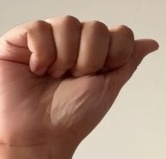
ASL sign: A